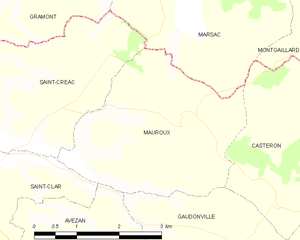
Mauroux est une commune française située dans le département du Gers en région Occitanie.